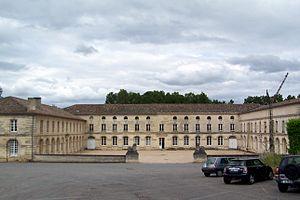
Manufacture d'Abzac (Gironde, France)
Abzac est une commune du Sud-Ouest de la France, située dans le département de la Gironde, en région Nouvelle-Aquitaine.
Cet article recense les monuments historiques de l'arrondissement de Libourne, dans le département de la Gironde, en France.
La manufacture d'Abzac est un ensemble de bâtiments à destination industrielle associés à un moulin à eau situé sur la commune d'Abzac, dans le département français de la Gironde, en France.